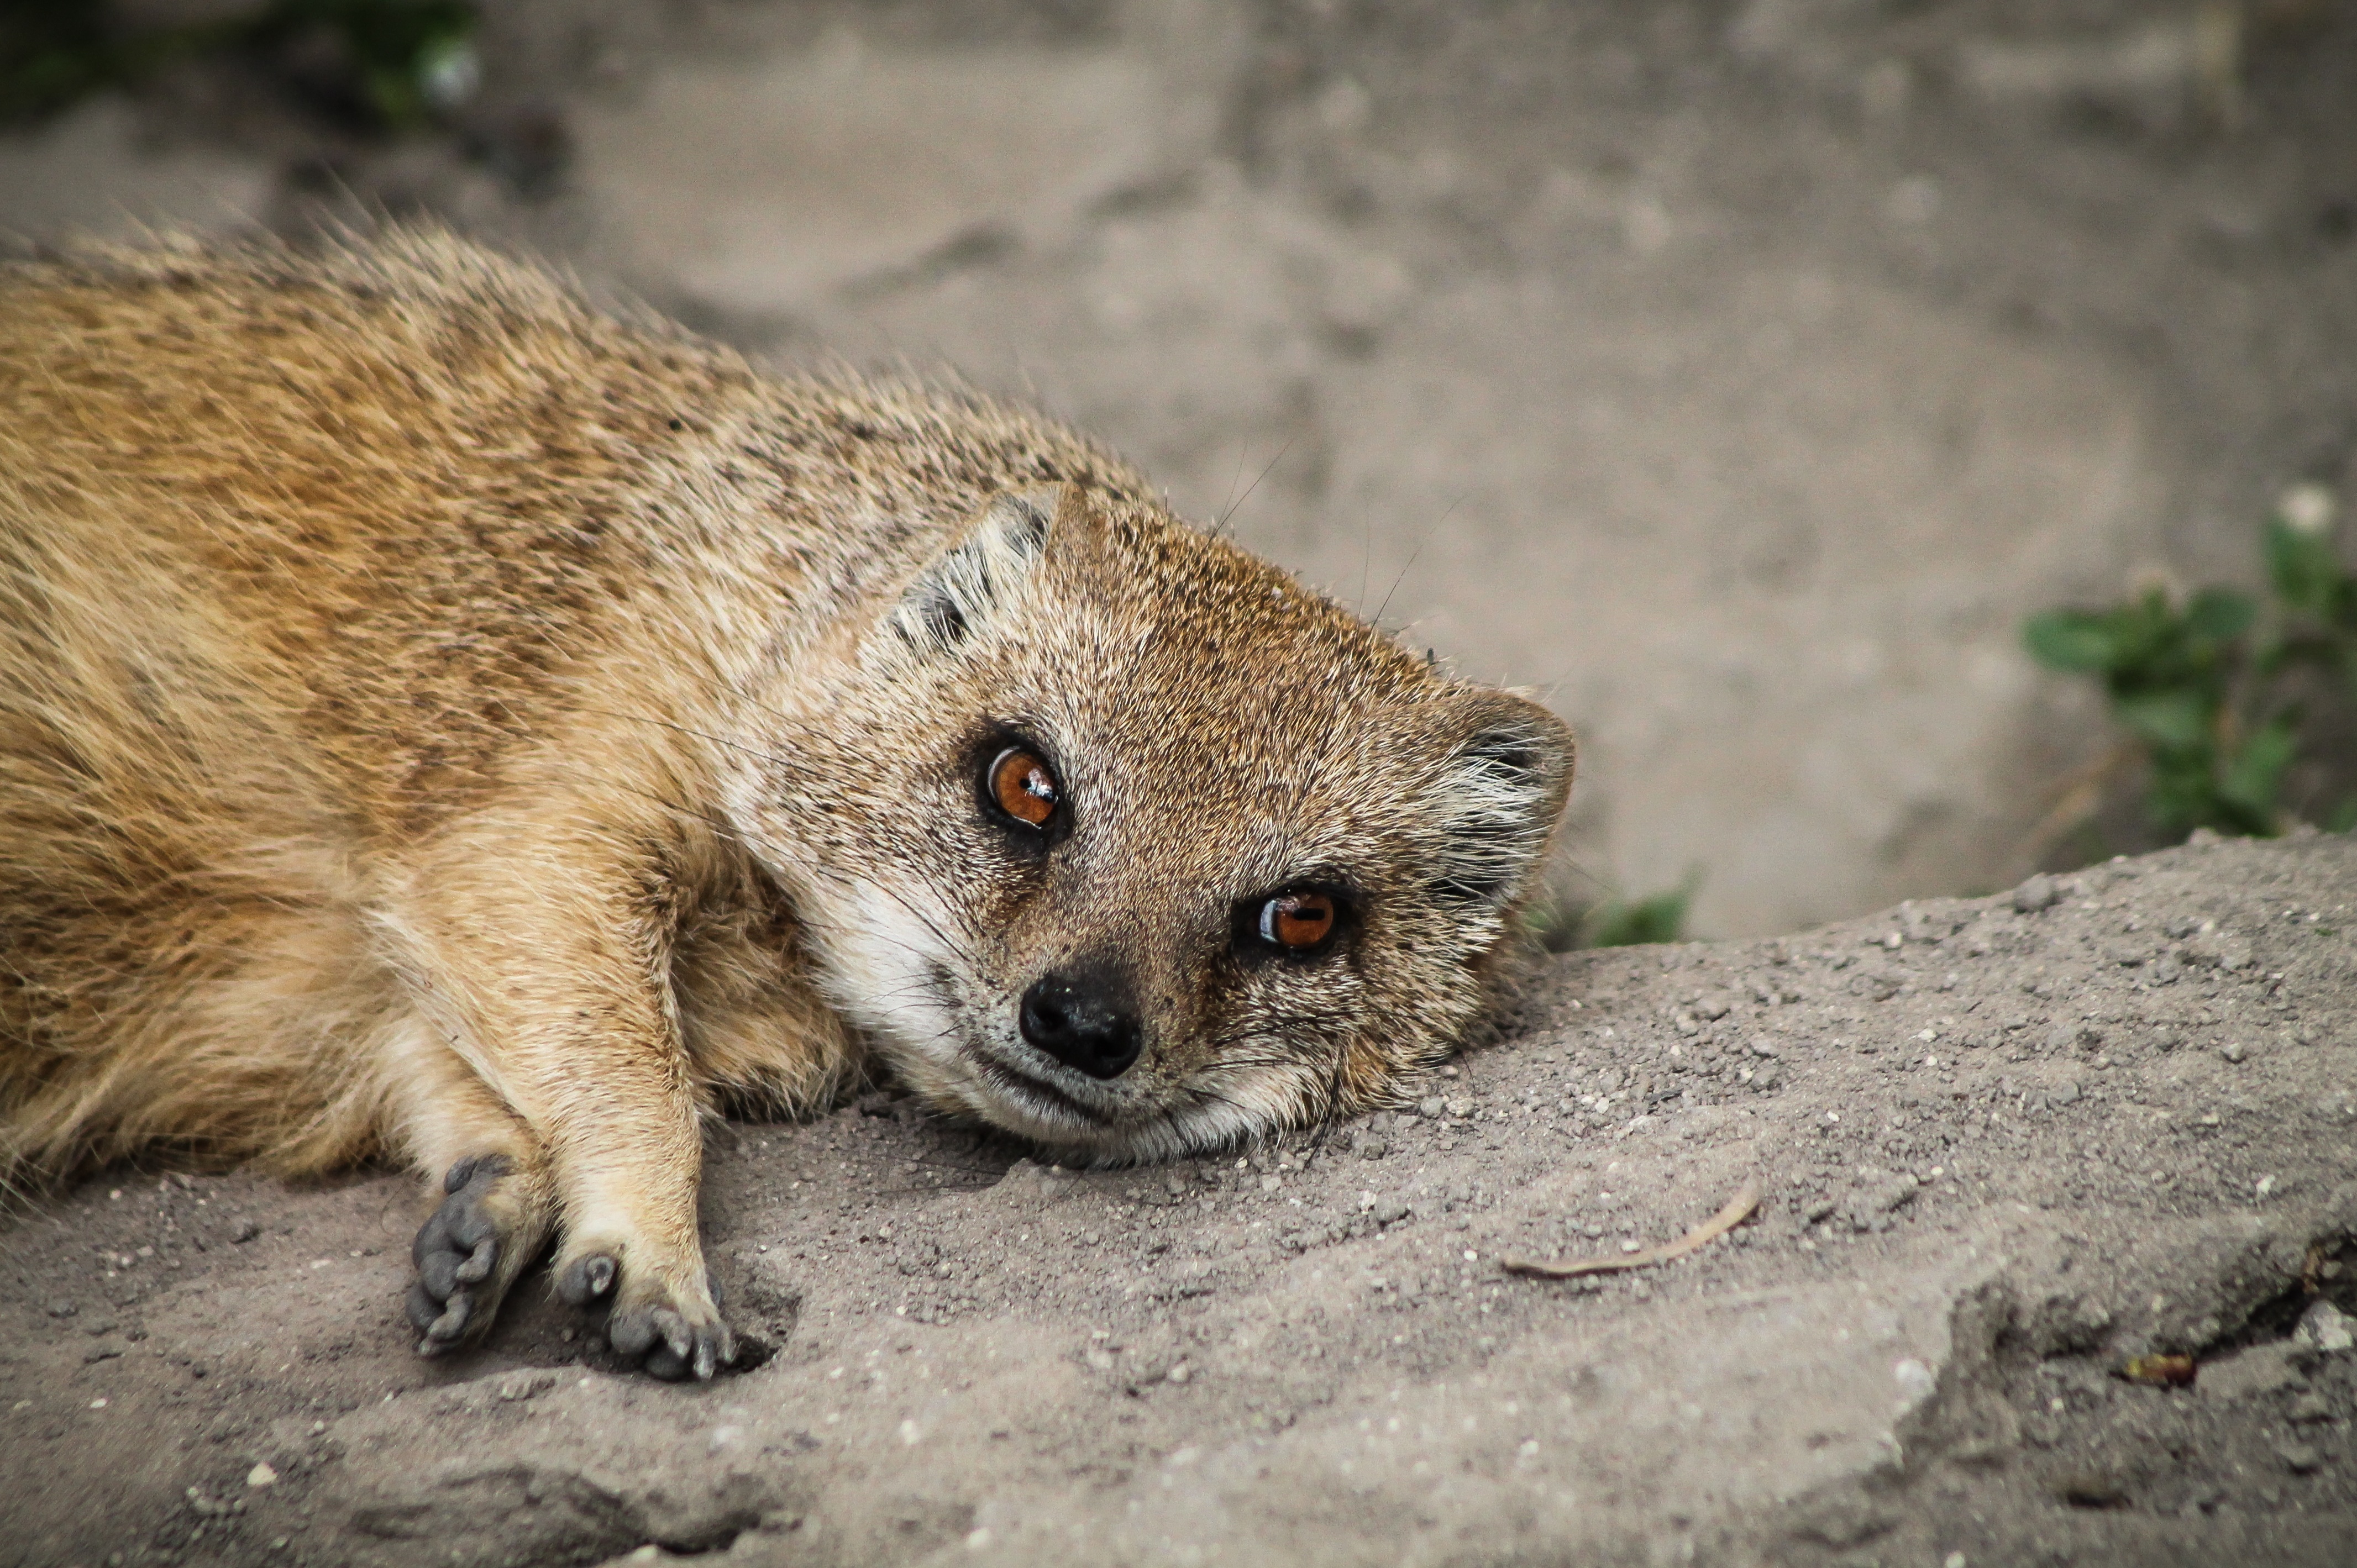
cute, wildlife, zoo, portrait, relax, mammal, fauna, smiling, smile, player, location, raccoon, happy, happiness, vertebrate, joy, mood, meerkat, mongoose, lie, loose, llatportr, procyon, procyonidae, viverridae, r kamanguszta, it loosens, grins, vigyorg s